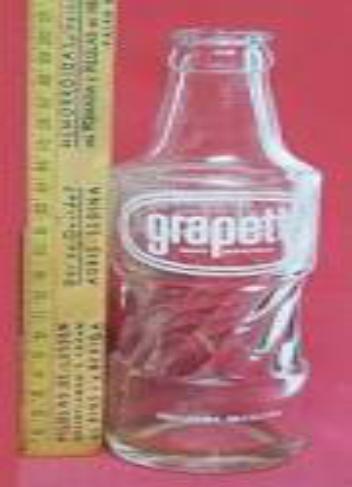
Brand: Grapette
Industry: Food